Aleksandrs Cauņa

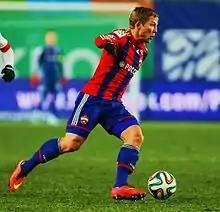
Cauņa with CSKA Moscow in 2014

Aleksandrs Cauņa (born 19 January 1988) is a Latvian former professional footballer who played as a midfielder.